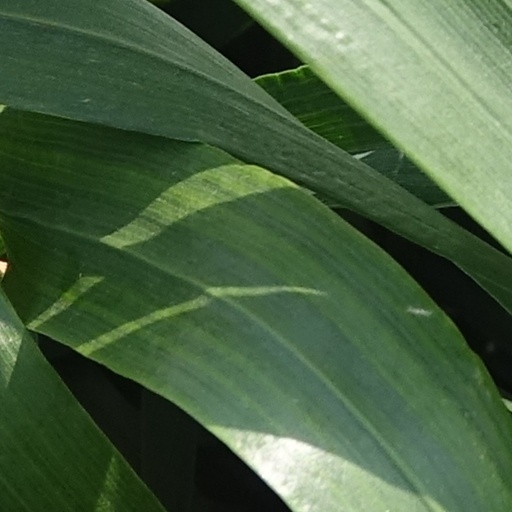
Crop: wheat